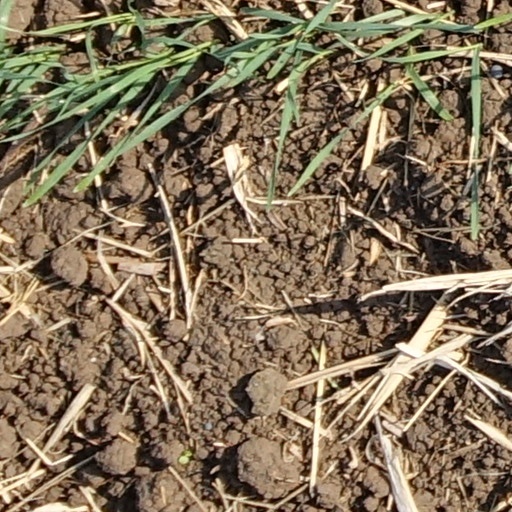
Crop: wheat